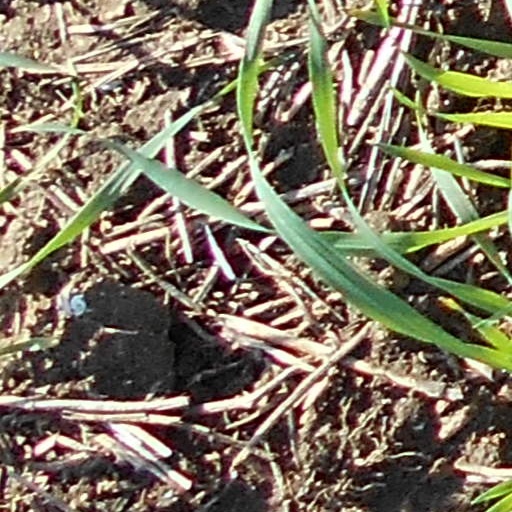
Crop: wheat